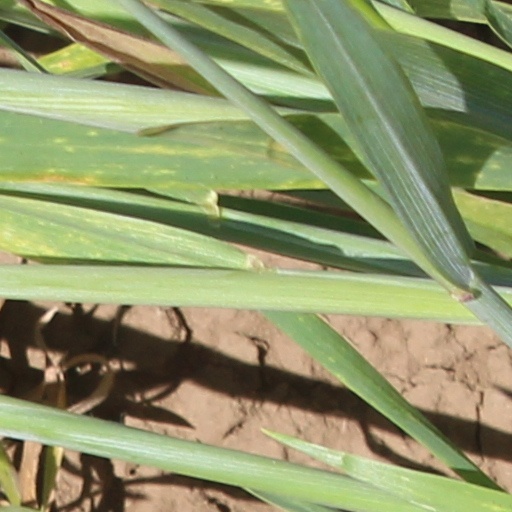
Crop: wheat